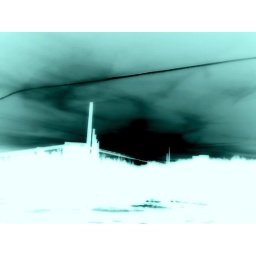
view from the window in the kitchen @ our office